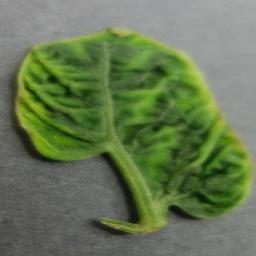
Label: Tomato___Tomato_Yellow_Leaf_Curl_Virus